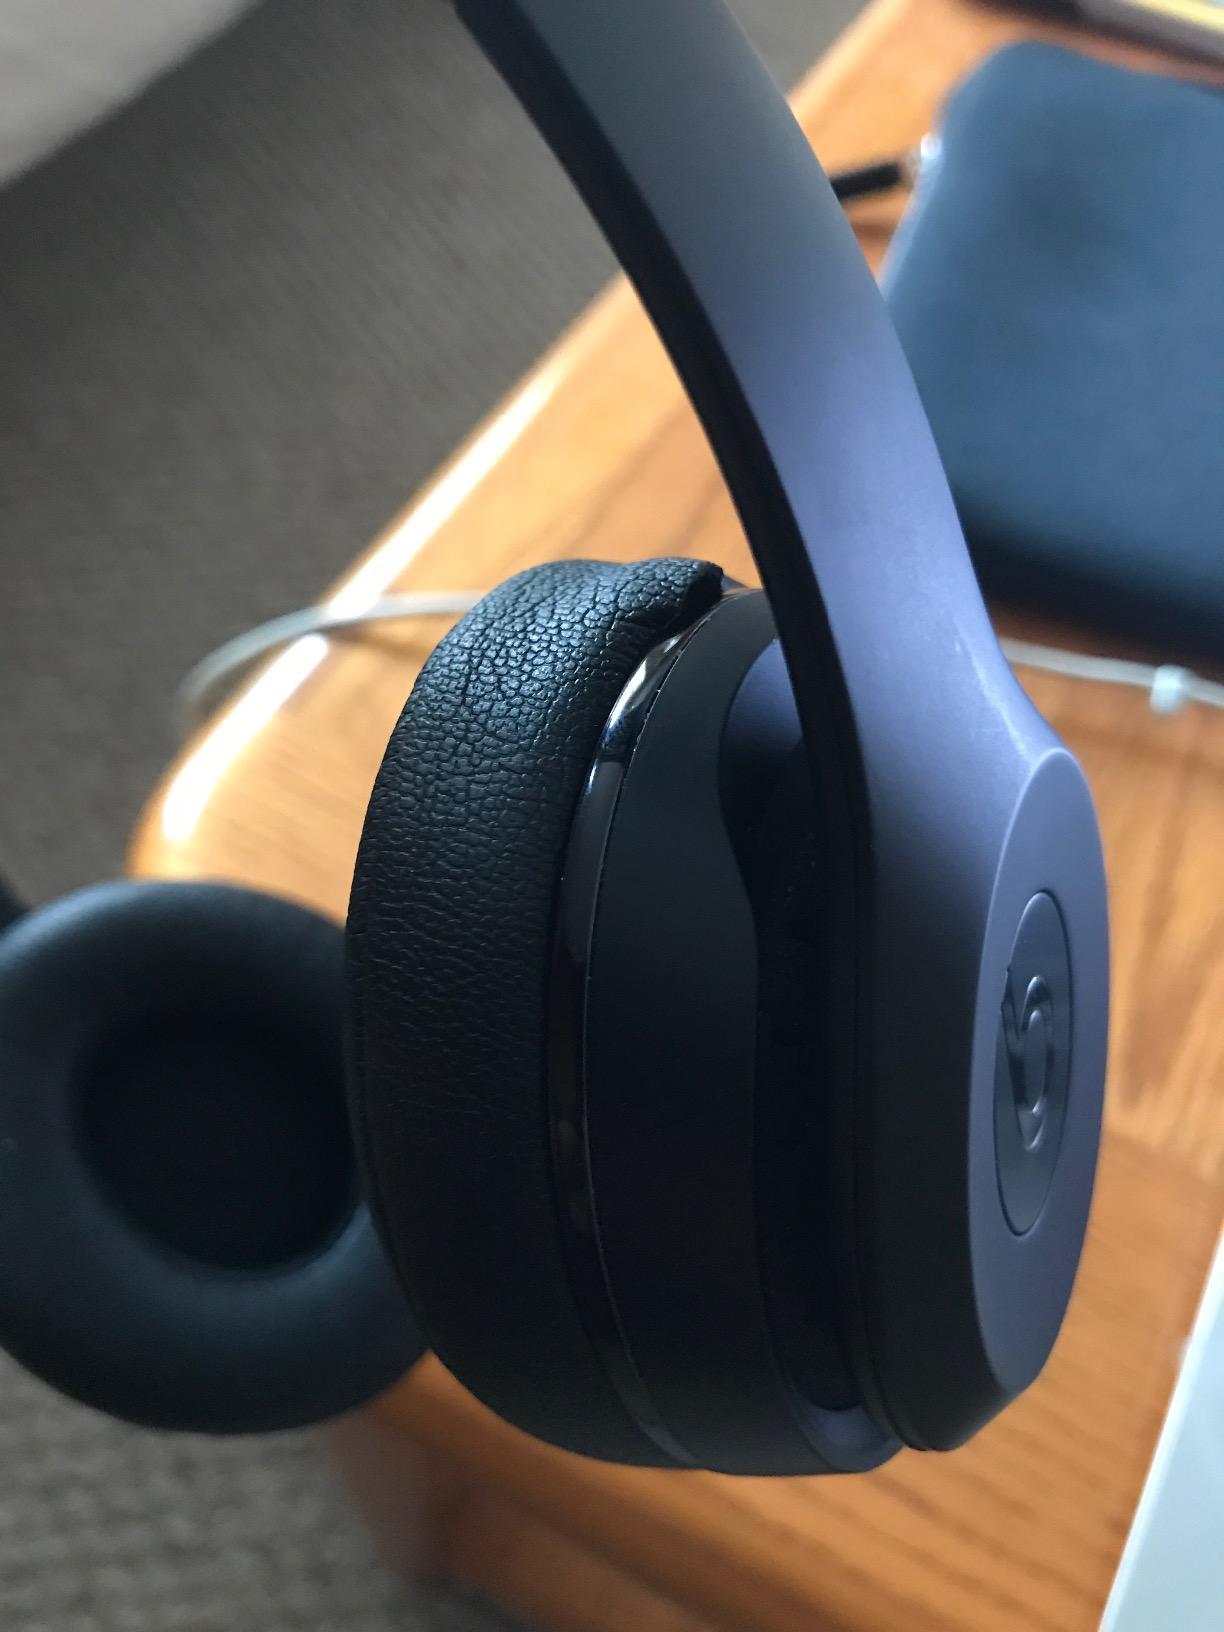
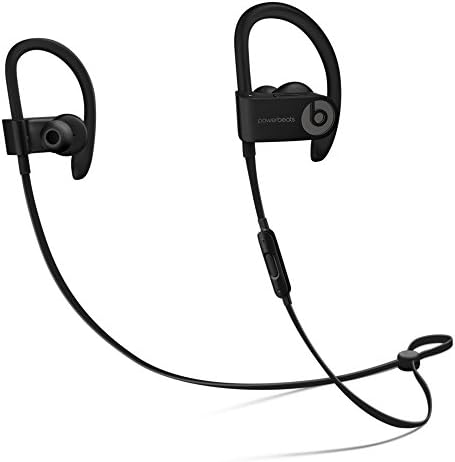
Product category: headphones
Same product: no